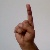
The image shows a hand gesture representing the letter 'D' in Indian Sign Language.